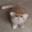
Label: cat